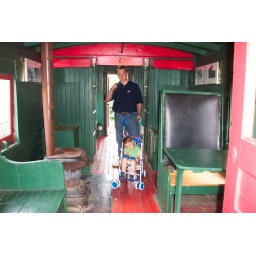
Daddy &amp;amp; Pete (who couldn't stay awake) as we go through the historic train car in Madison, Indiana.